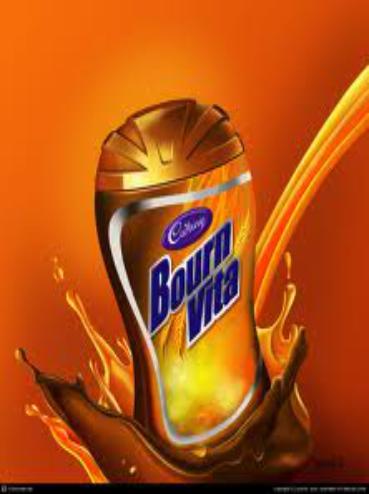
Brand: Bournvita
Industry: Food